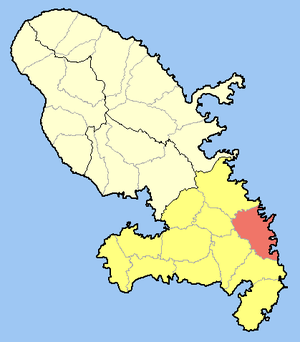
Le canton du Vauclin est une ancienne division administrative française située dans le département et la région de la Martinique.